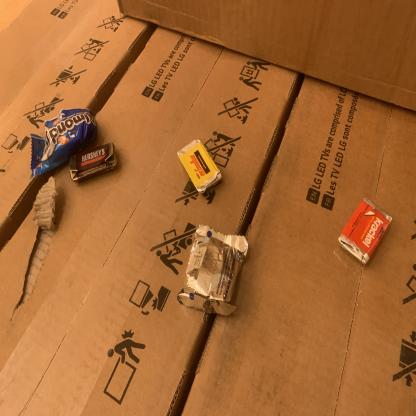
Label: plastics